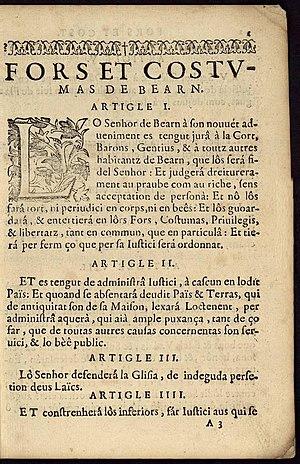
Nouveau For de Béarn, édition 1625.
Les Fors de Béarn constituent un ensemble de textes juridiques appliqués dans l'ancienne principauté de Béarn du XIᵉ siècle à 1789.